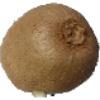
Label: Kiwi 1